Lion and Unicorn Staircase

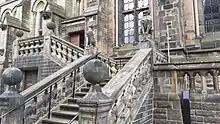
Lion and Unicorn Staircase

The Lion and Unicorn Staircase, at the University of Glasgow, is located next to the university's Memorial Chapel on the west side of the Main Building. It consists of two flights connected by a landing, the upper flight turning ninety degrees to the left from the lower flight. There is a balustrade adorned with sculptures of a unicorn on the left and a lion on the right. Along with the Memorial Chapel and the adjacent Gilbert Scott Building, it is protected as a Category A listed building.